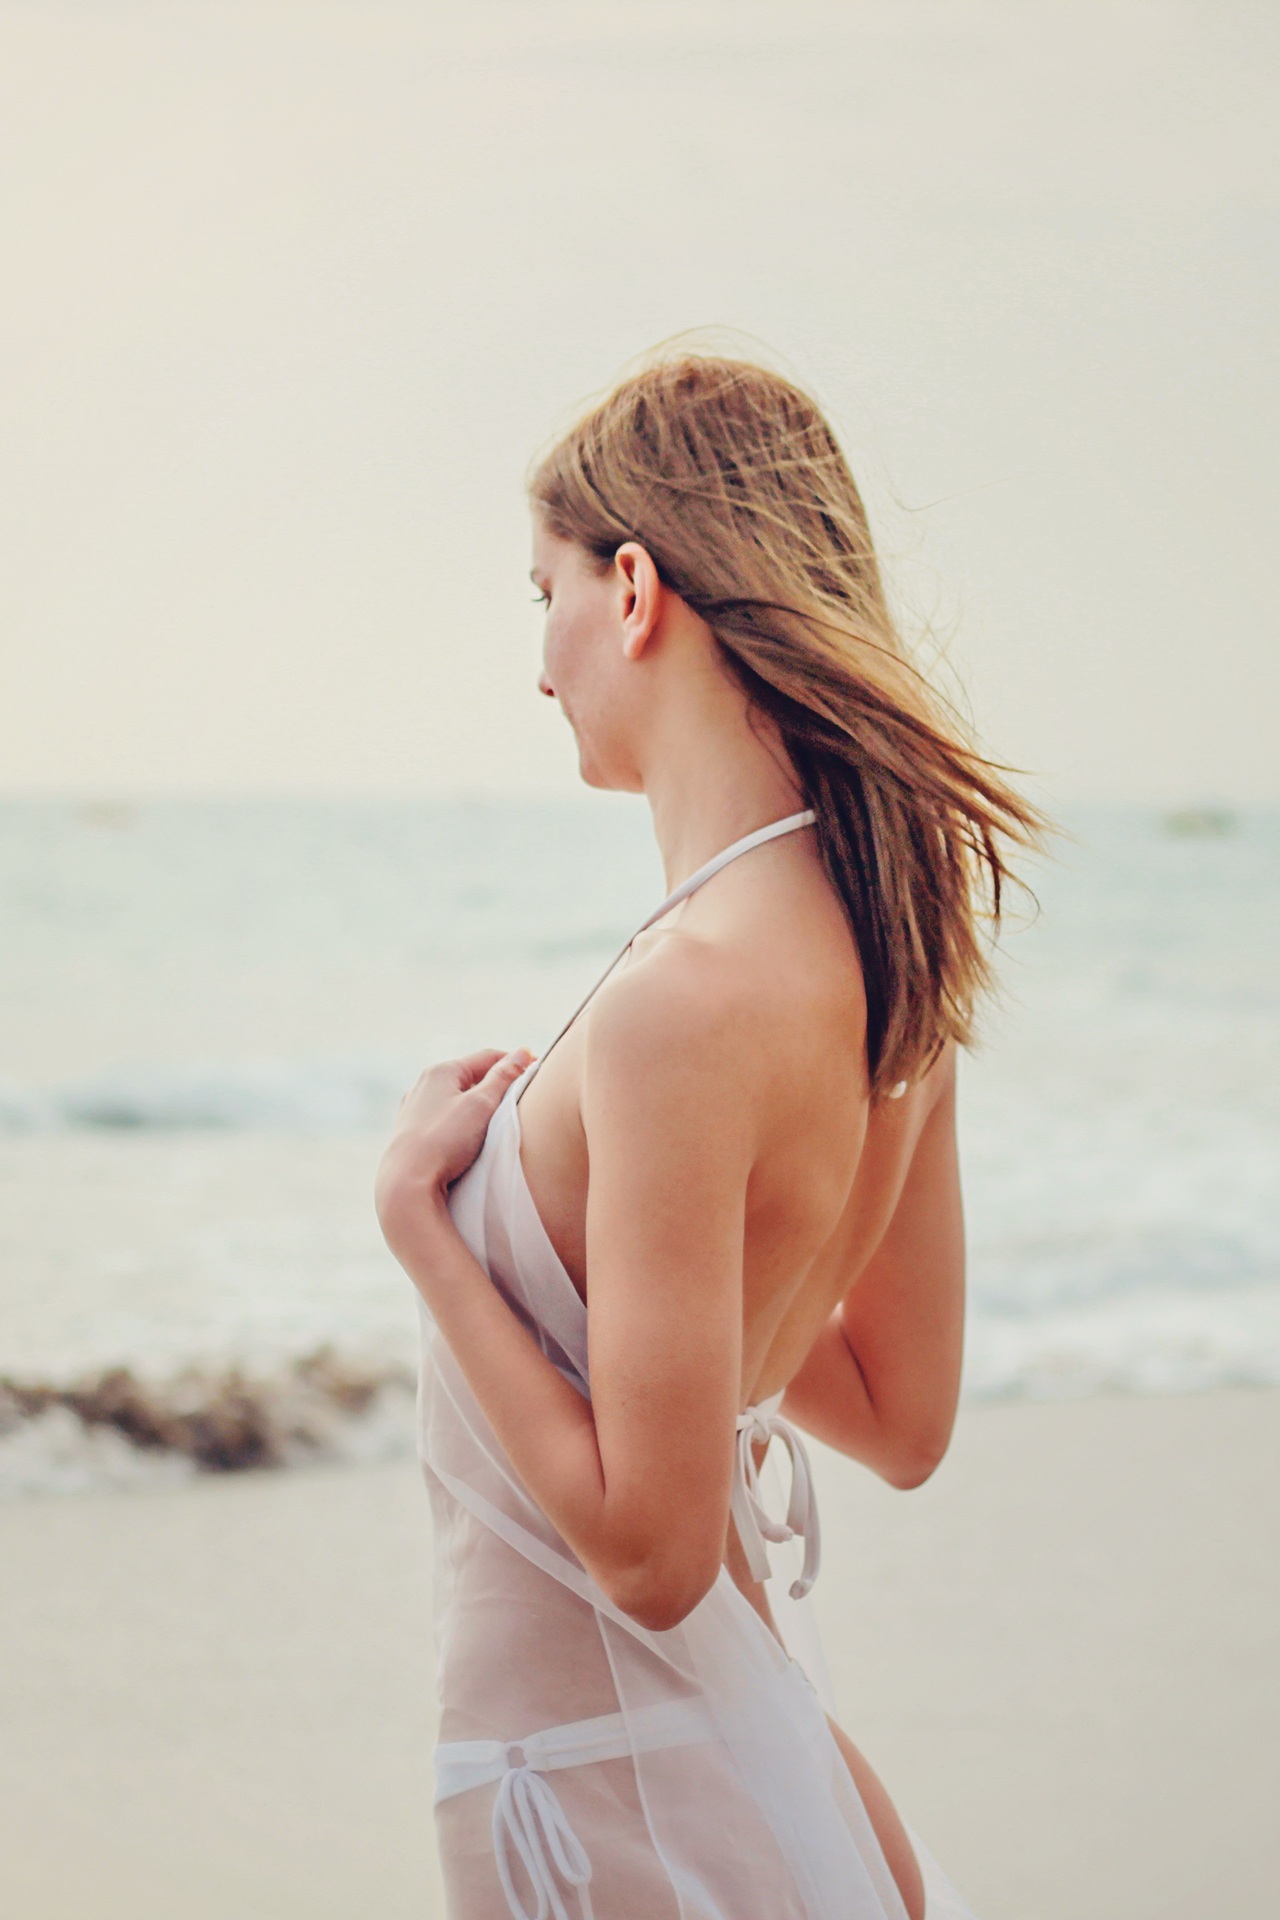
hand, beach, ocean, girl, woman, hair, photography, leg, model, holiday, clothing, waterfront, hairstyle, bikini, swimwear, long hair, human body, photograph, skin, beauty, blond, gran canaria, young woman, canary islands, exposure to the sun, abdomen, photo shoot, brown hair, portrait photography, undergarment, art model, supermodel